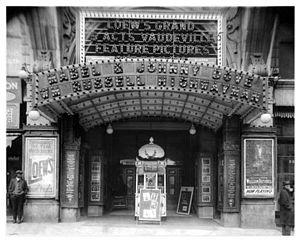
Mélodie du Sud est le 11ᵉ long-métrage d'animation des studios Disney, mélangeant animation et prises de vues réelles. Sorti en 1946, il est adapté des Contes de l'Oncle Rémus de Joel Chandler Harris, parus entre 1880 et 1905.